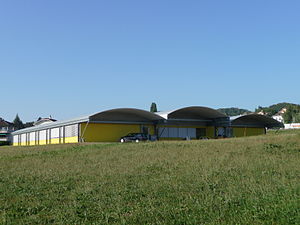
Prilly
Prilly er en by i det vestlige Schweiz med 12.398 indbyggere. Byen ligger i Kanton Vaud som en satellitby til Lausanne.